Line 2 (Nantong Rail Transit)

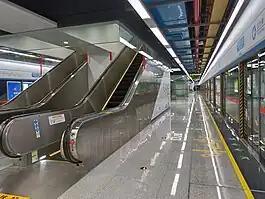
Platform of

Line 2 of the Nantong Rail Transit is a rapid transit line in Nantong, Jiangsu, China. It runs from Xingfu station to Xianfeng station. The line is in length with 17 underground stations, of which one station Nantong Railway Station is suspended for operation due to lack of enough entrances.